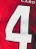
Number: 4